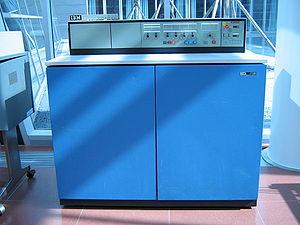
L’IBM 360 est un ordinateur fabriqué en 1965 par la firme International Business Machines. Cette machine comportait de nombreuses innovations, dont la compatibilité très grande entre machines par la microprogrammation, et rencontra un énorme succès pour l'époque. La série 360 a massivement contribué à imposer les ordinateurs dans le monde tant scientifique que des affaires.